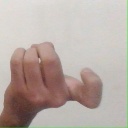
अक्षर: ज